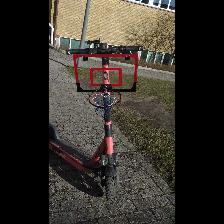
Label: NonHuman